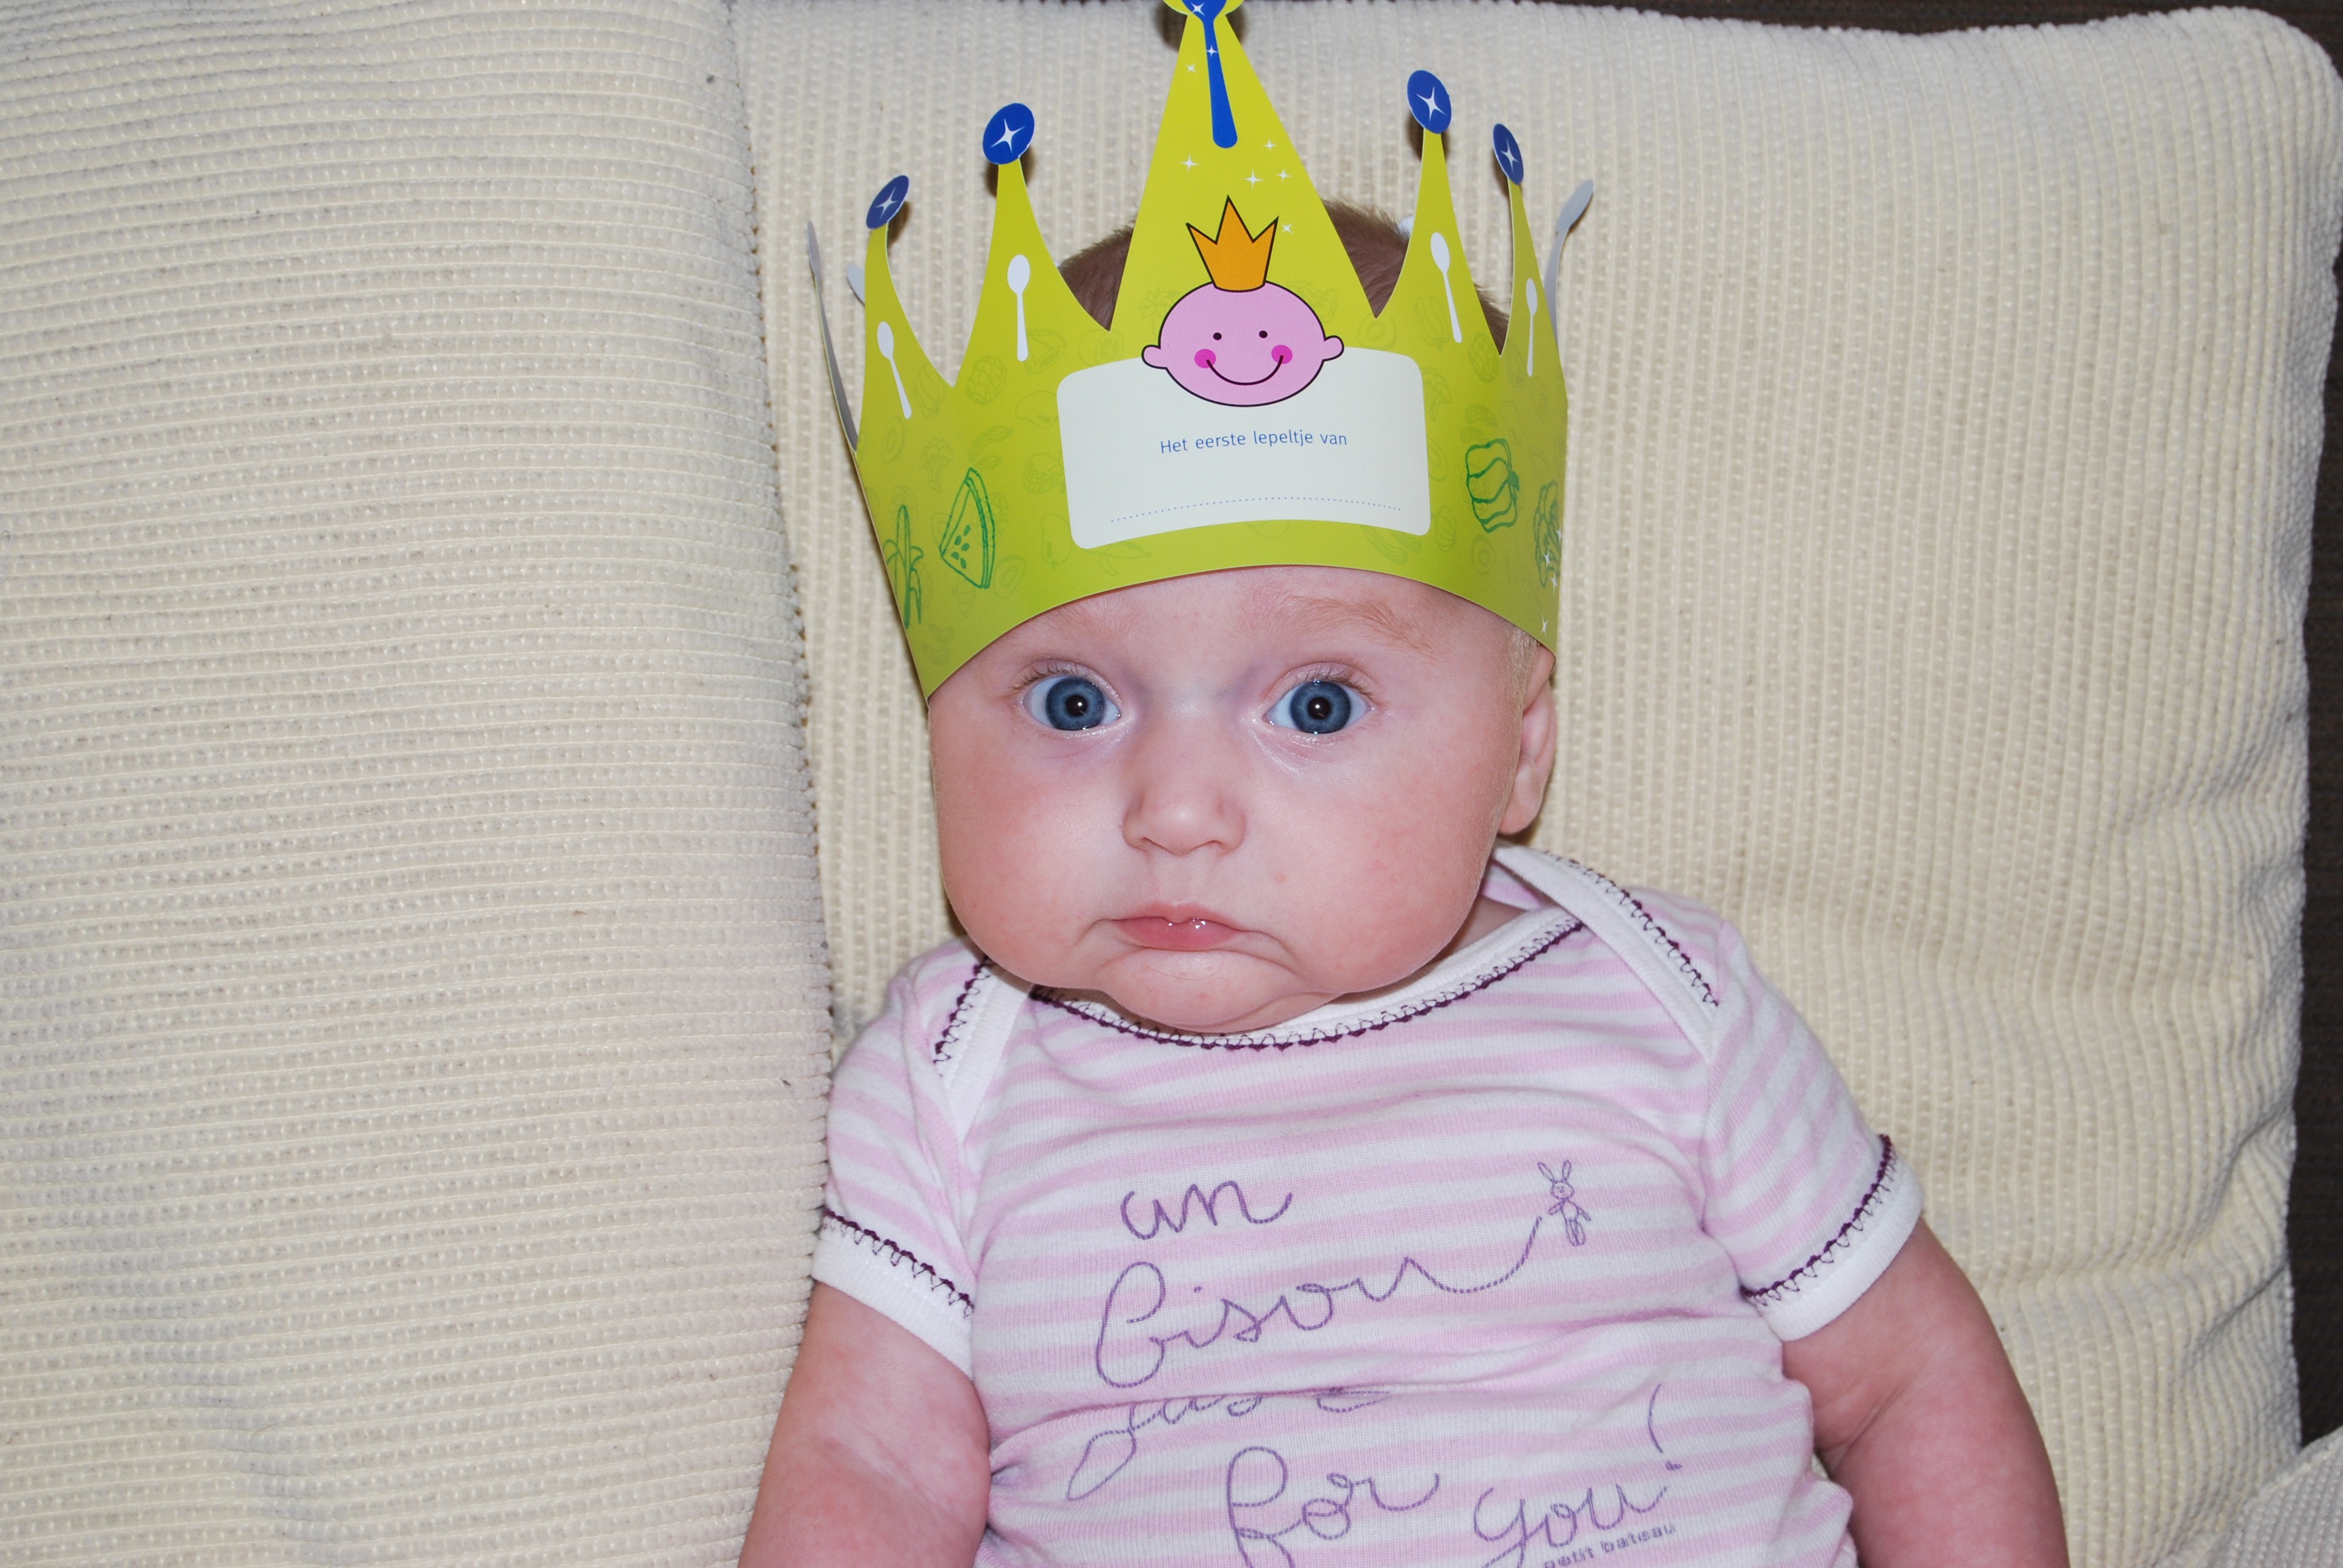
girl, cute, child, pink, baby, crown, product, infant, toddler, skin, day, birthday, blue eyes